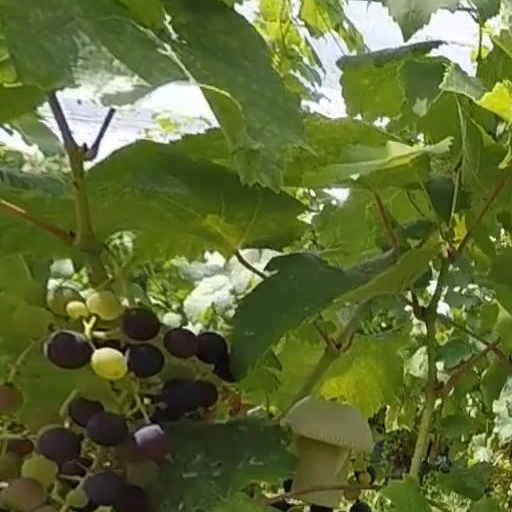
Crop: grape